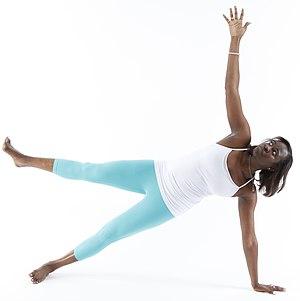
Liste des postures les plus communes du Haṭhayoga.